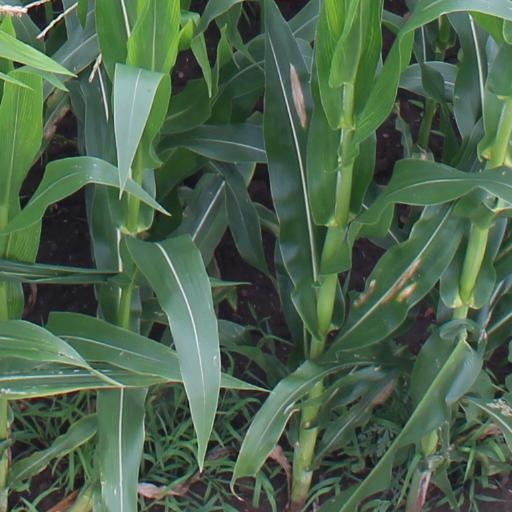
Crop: maize; corn